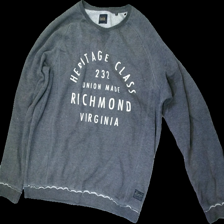
View: front
Type: Sweater
Category: Men
Brand: Not in the list
Brand text on label: Solid
Colors: Grey, White
Material: unknown
Cut: Regular, C-collar
Size: XL
Price range: 50-100
Recommended usage: Reuse
Description: Grey crewneck sweater